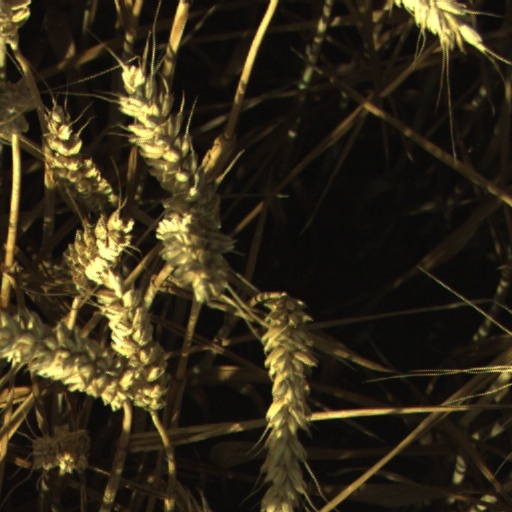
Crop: wheat